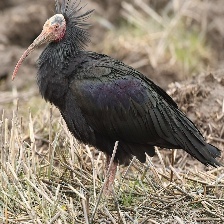
Species: BALD IBIS
Scientific name: GERONTICUS EREMITA